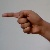
The image shows a hand gesture representing the letter 'G' in Indian Sign Language.